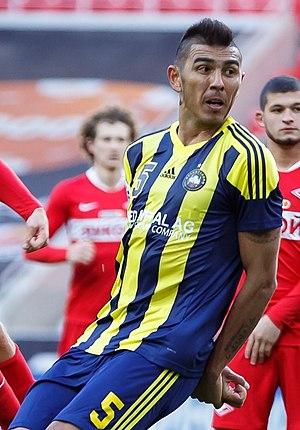
Anzur Ismailov, né le 21 avril 1985 à Samarqand en Ouzbékistan, est un footballeur international ouzbek.